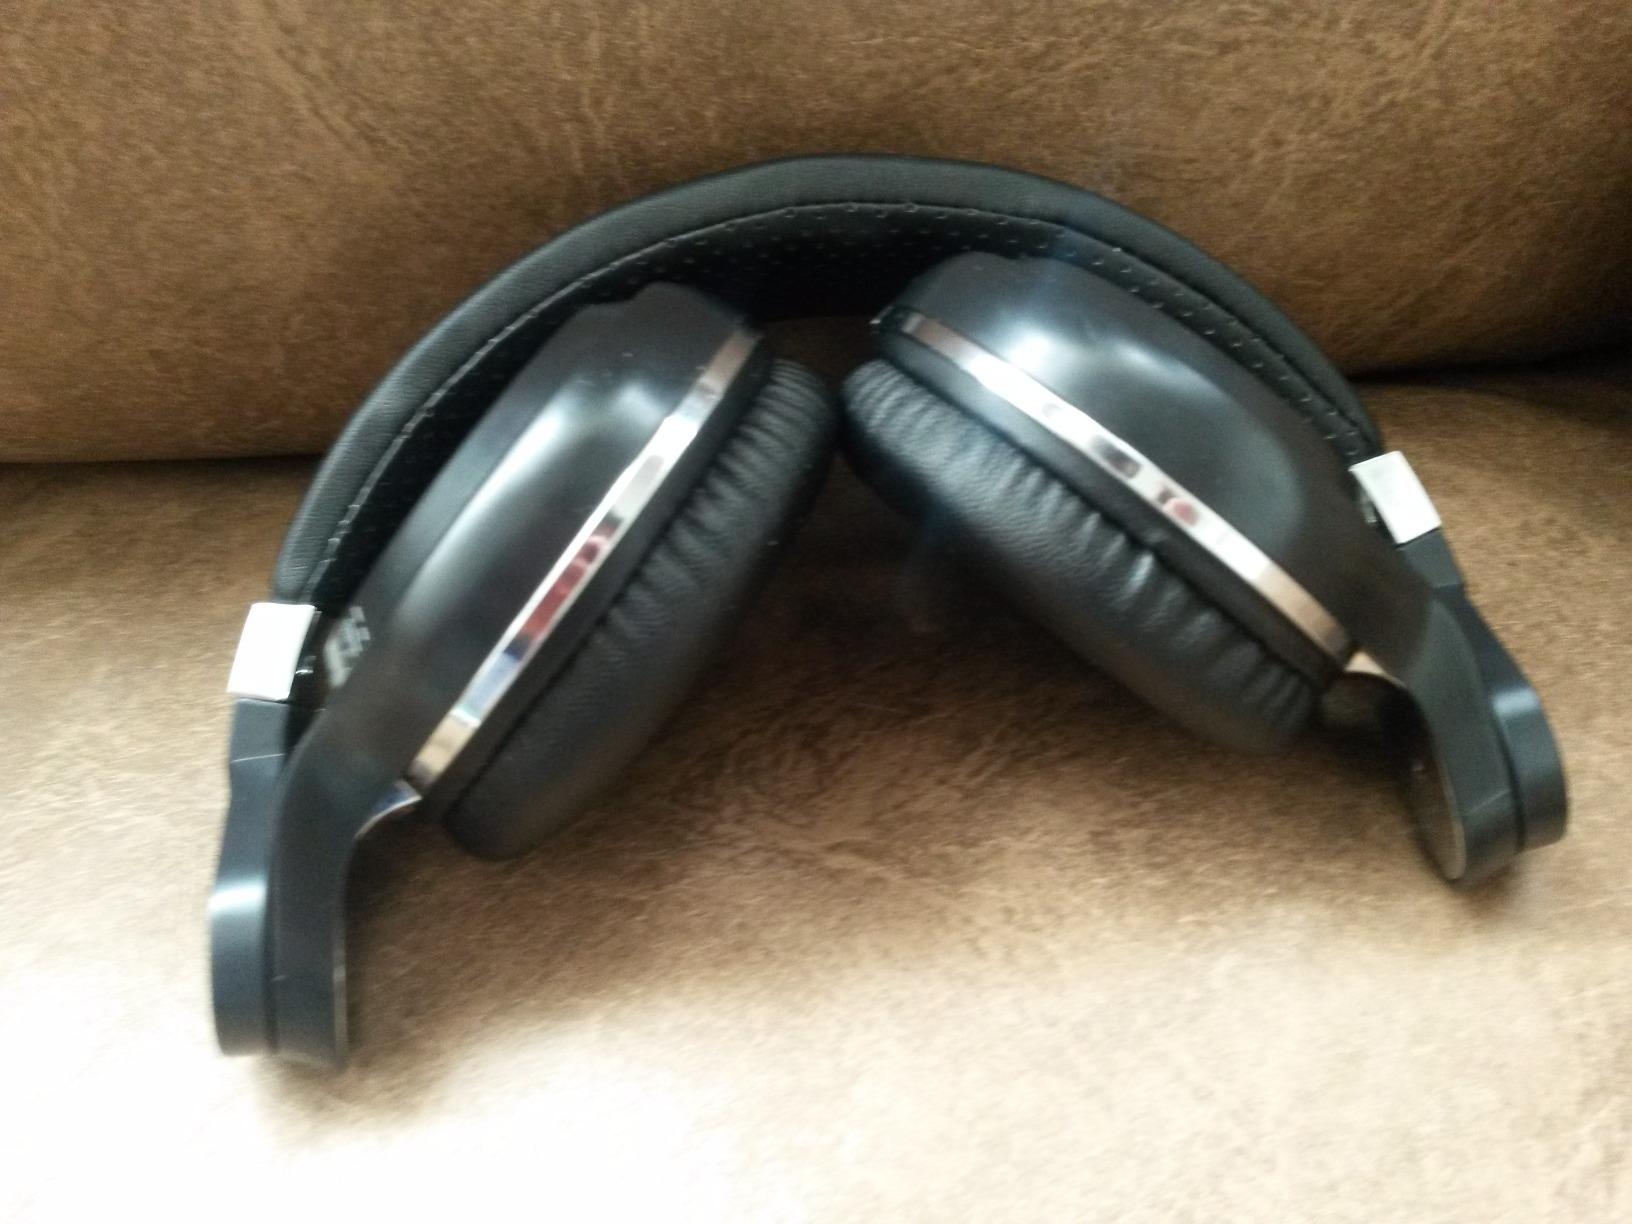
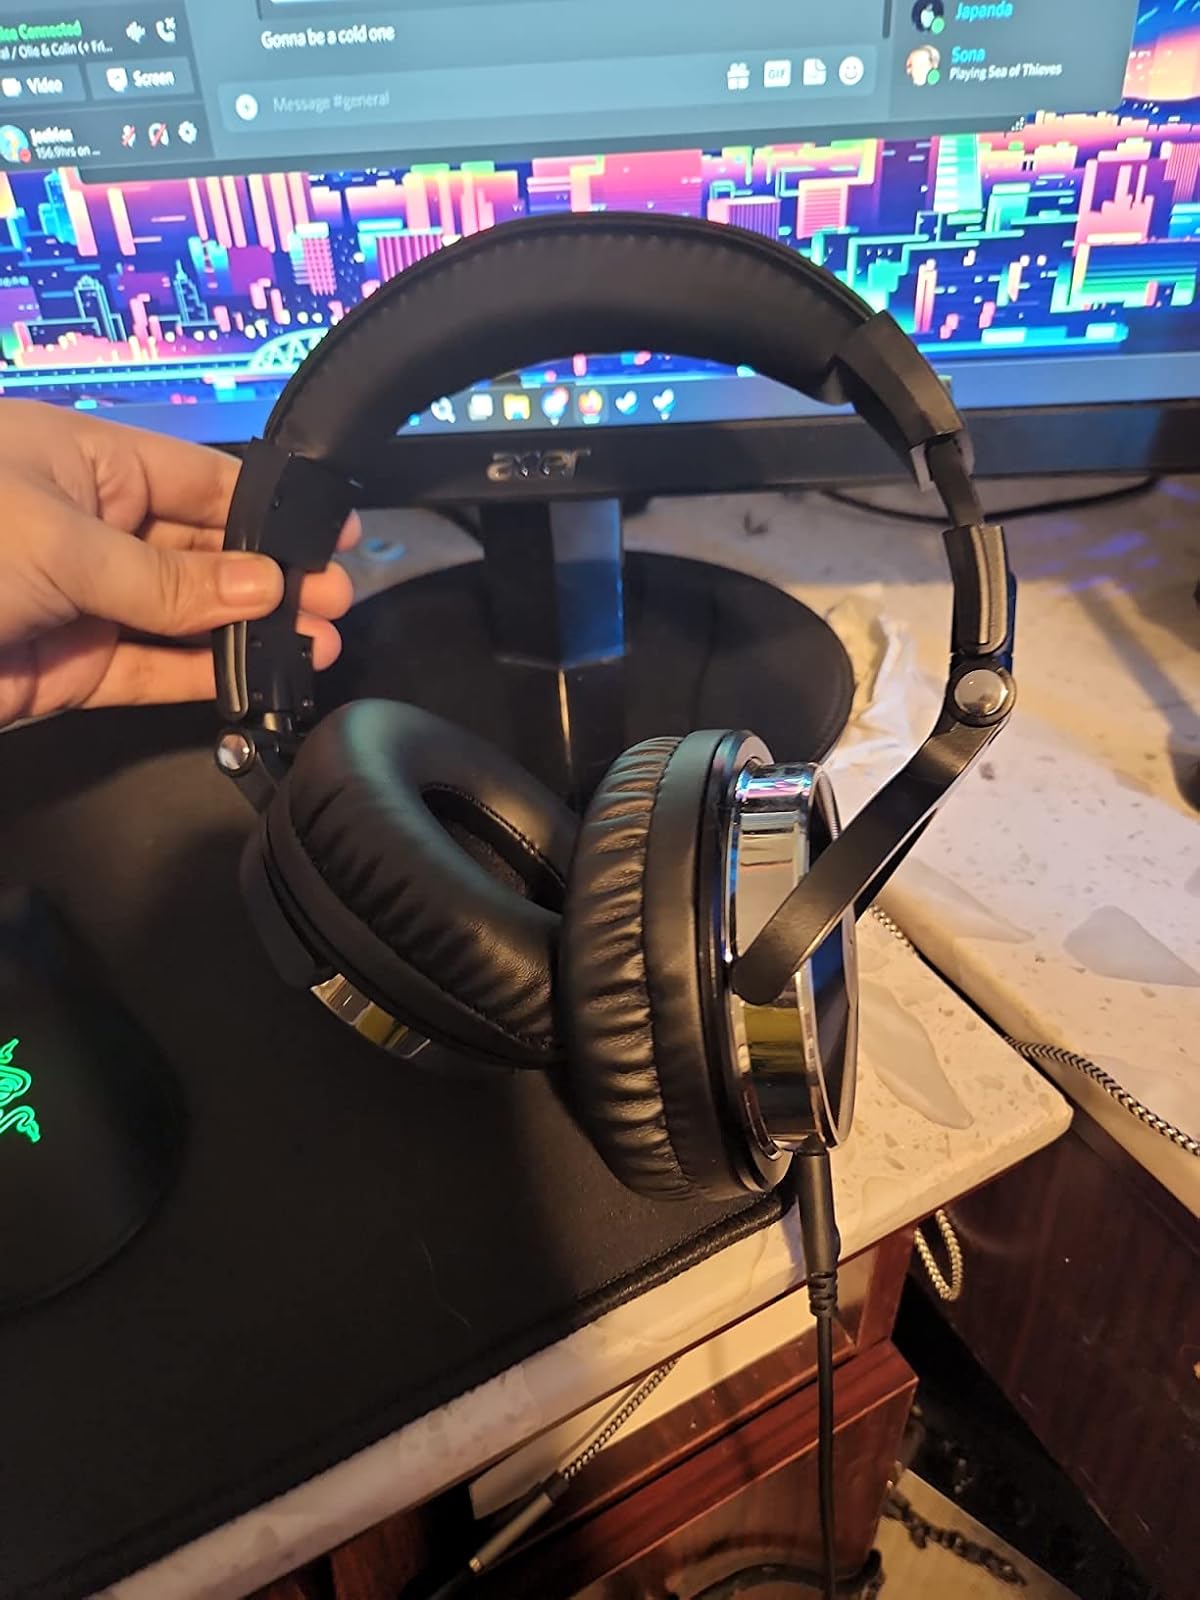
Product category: headphones
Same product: no